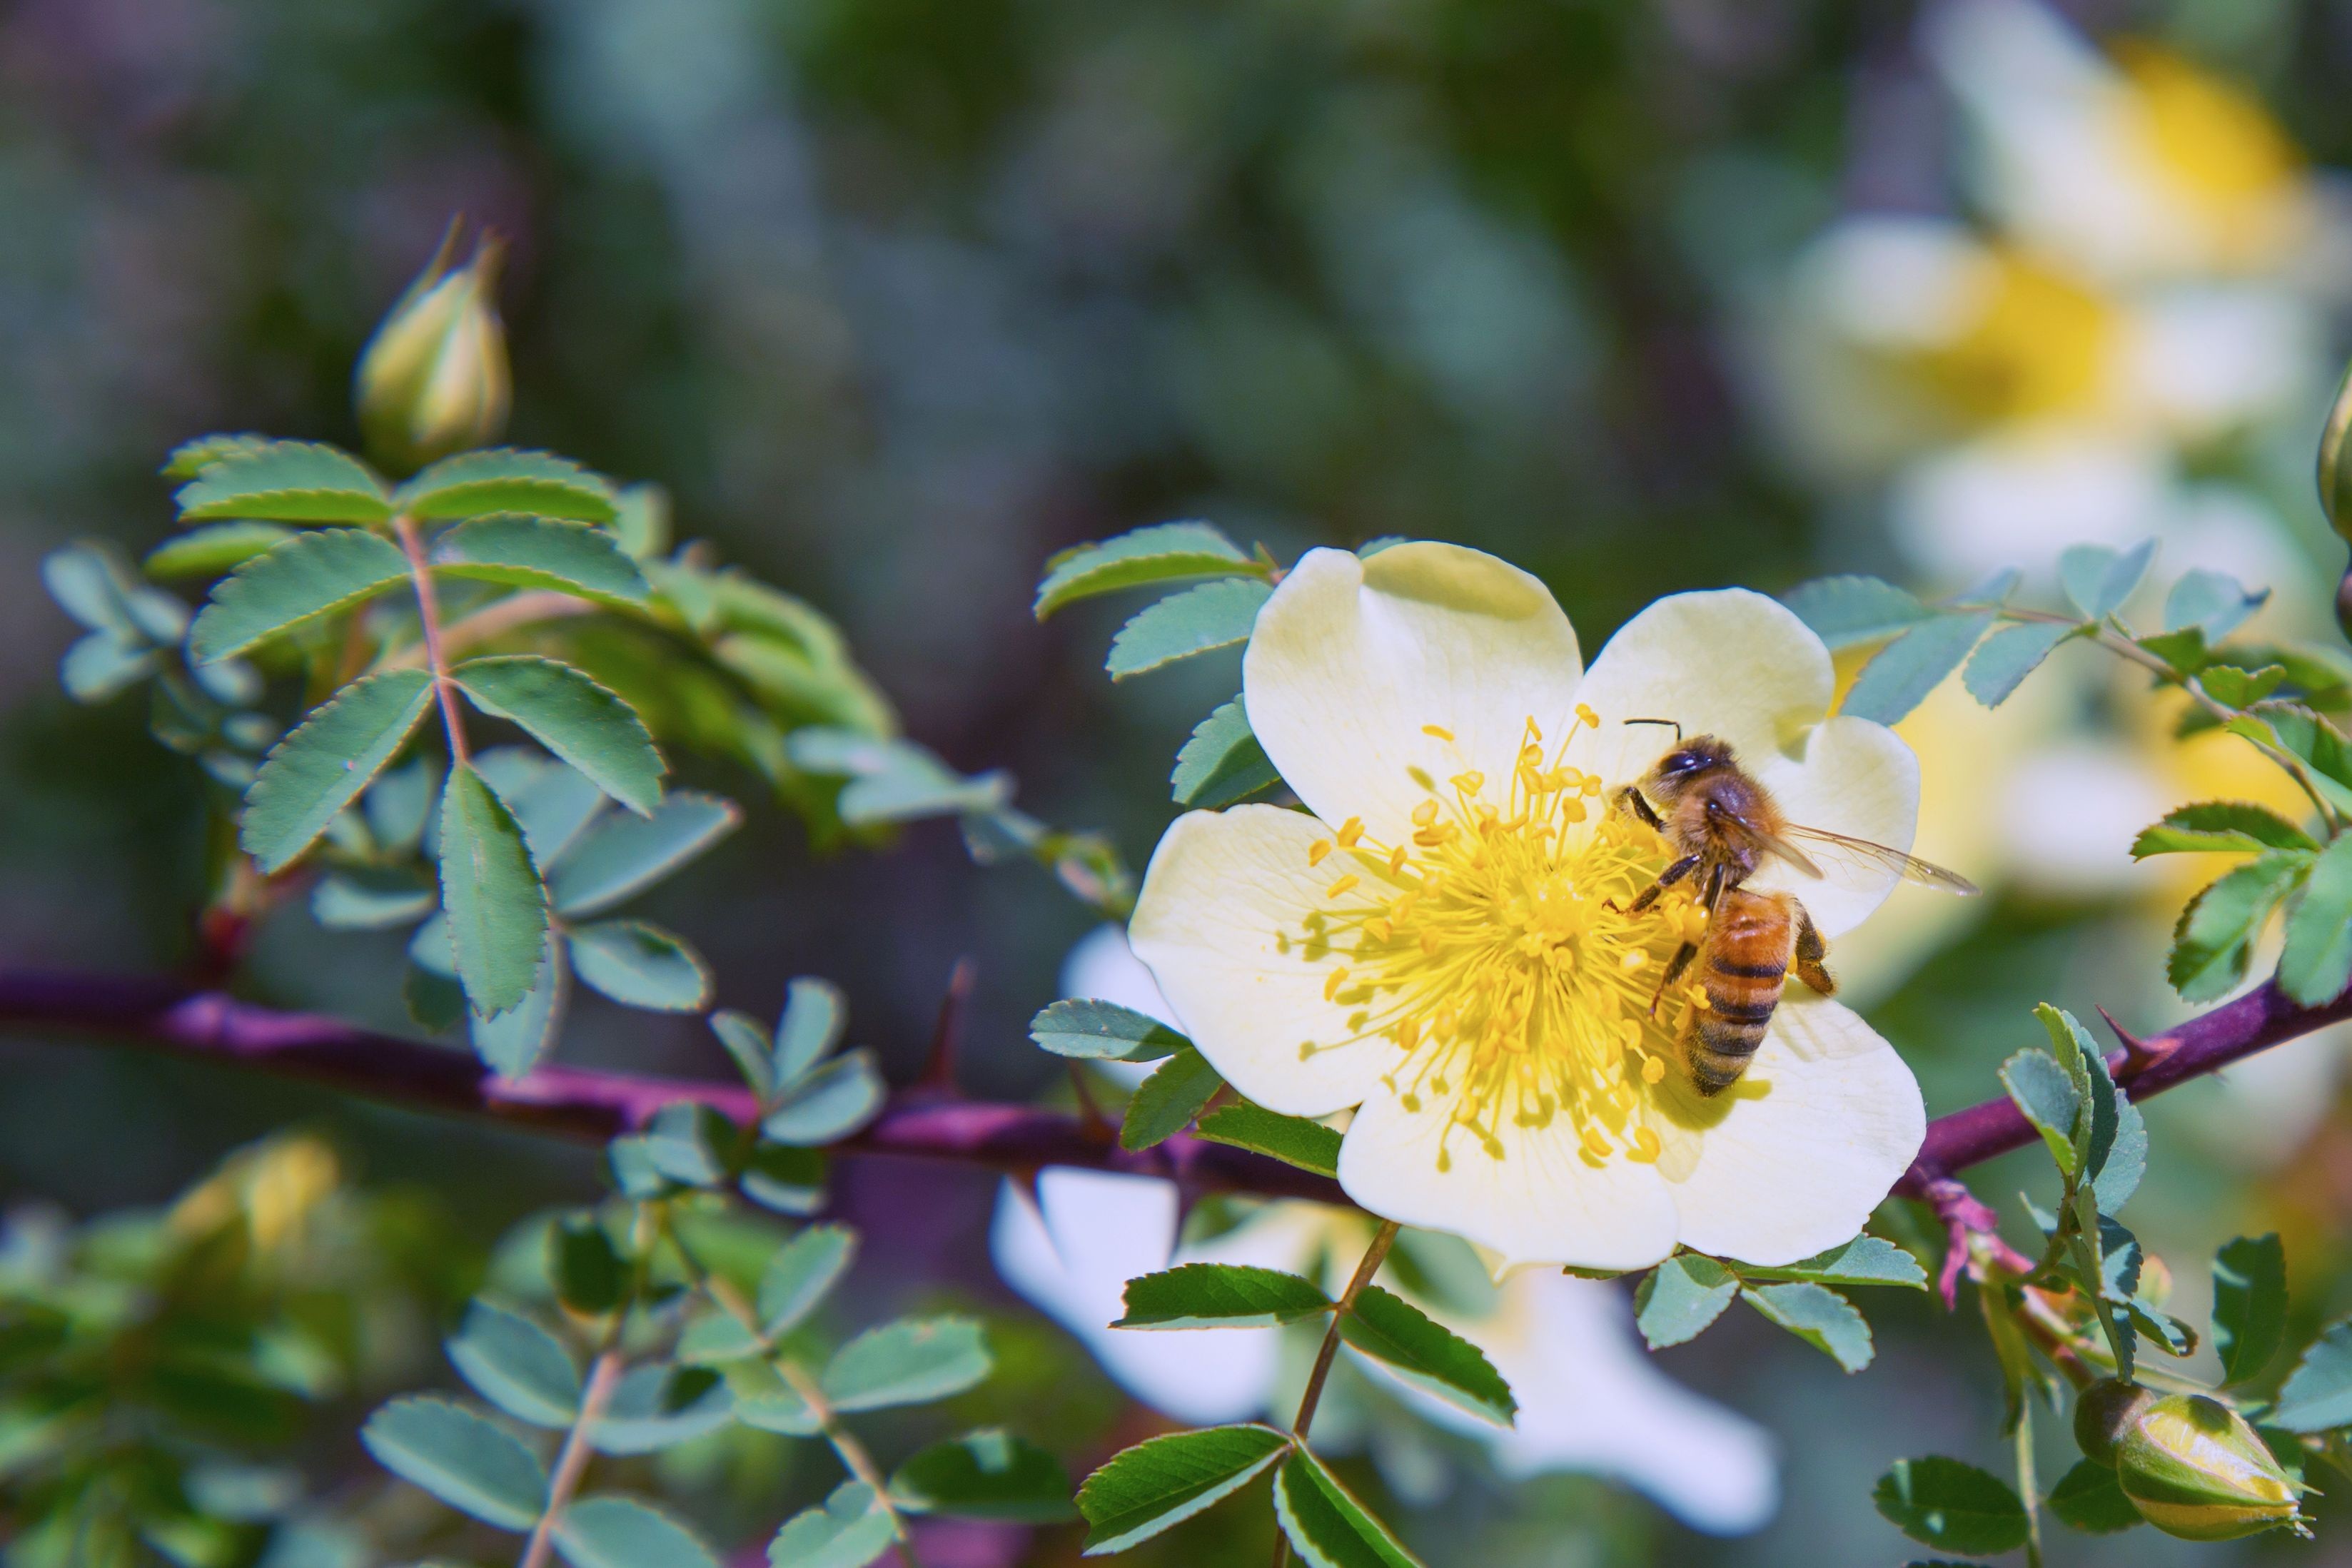
working, nature, blossom, plant, flower, petal, bloom, animal, fly, honey, summer, wildlife, rose, pollen, pollination, spring, green, insect, macro, bug, blooming, pollinate, yellow, garden, close, flora, hive, bee, blossoming, flowering, honeybee, nectar, floribunda, pollinating, collecting, bumble, rosa canina, flowering plant, honey bee, rose family, pollinator, beekeeping, burnet rose, membrane winged insect, camellia sasanqua, rosa rubiginosa, rosa wichuraiana, evergreen rose